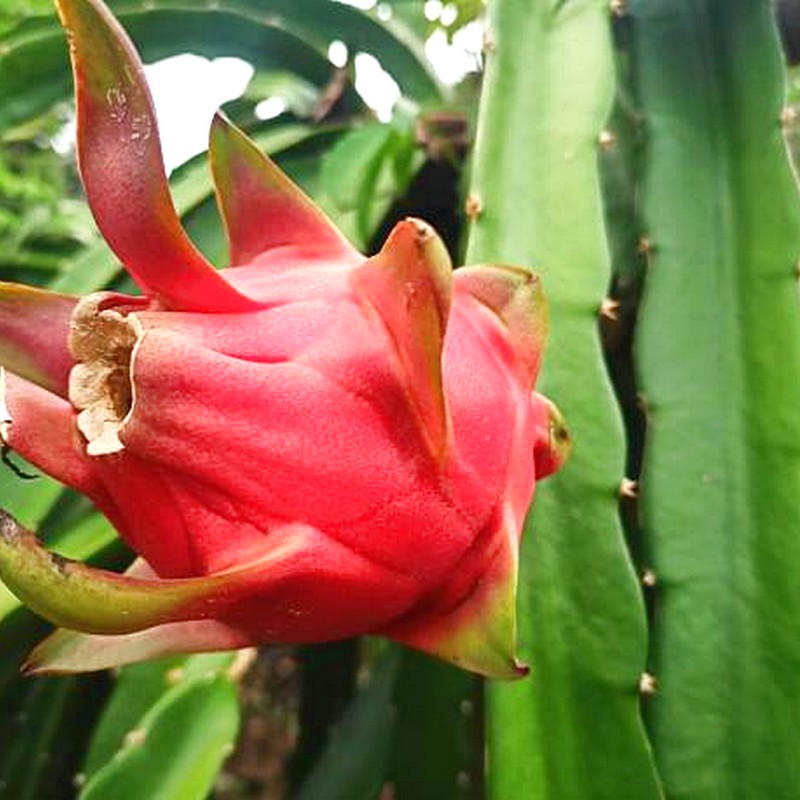
Label: Mature Dragon Fruit